Hai Rui

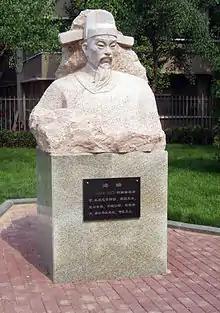
Statue of Hai Rui

Hai Rui, was born in Haikou, Hainan on January 23, 1513. His father died when he was three, and he was raised by his Muslim mother. His great-great-grandfather was an Arab named Hai Da-er (Haidar, an Arabic name), and his mother was from a Muslim (Hui) family with ancestry that originated from the Indian subcontinent. Hai himself however was noted primarily as a Neo-Confucianist and never discussed Islam in his Confucian works.